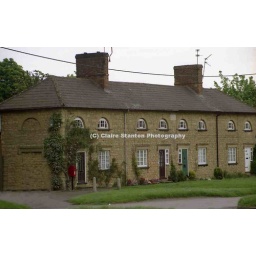
Village houses on the green in Deanshanger